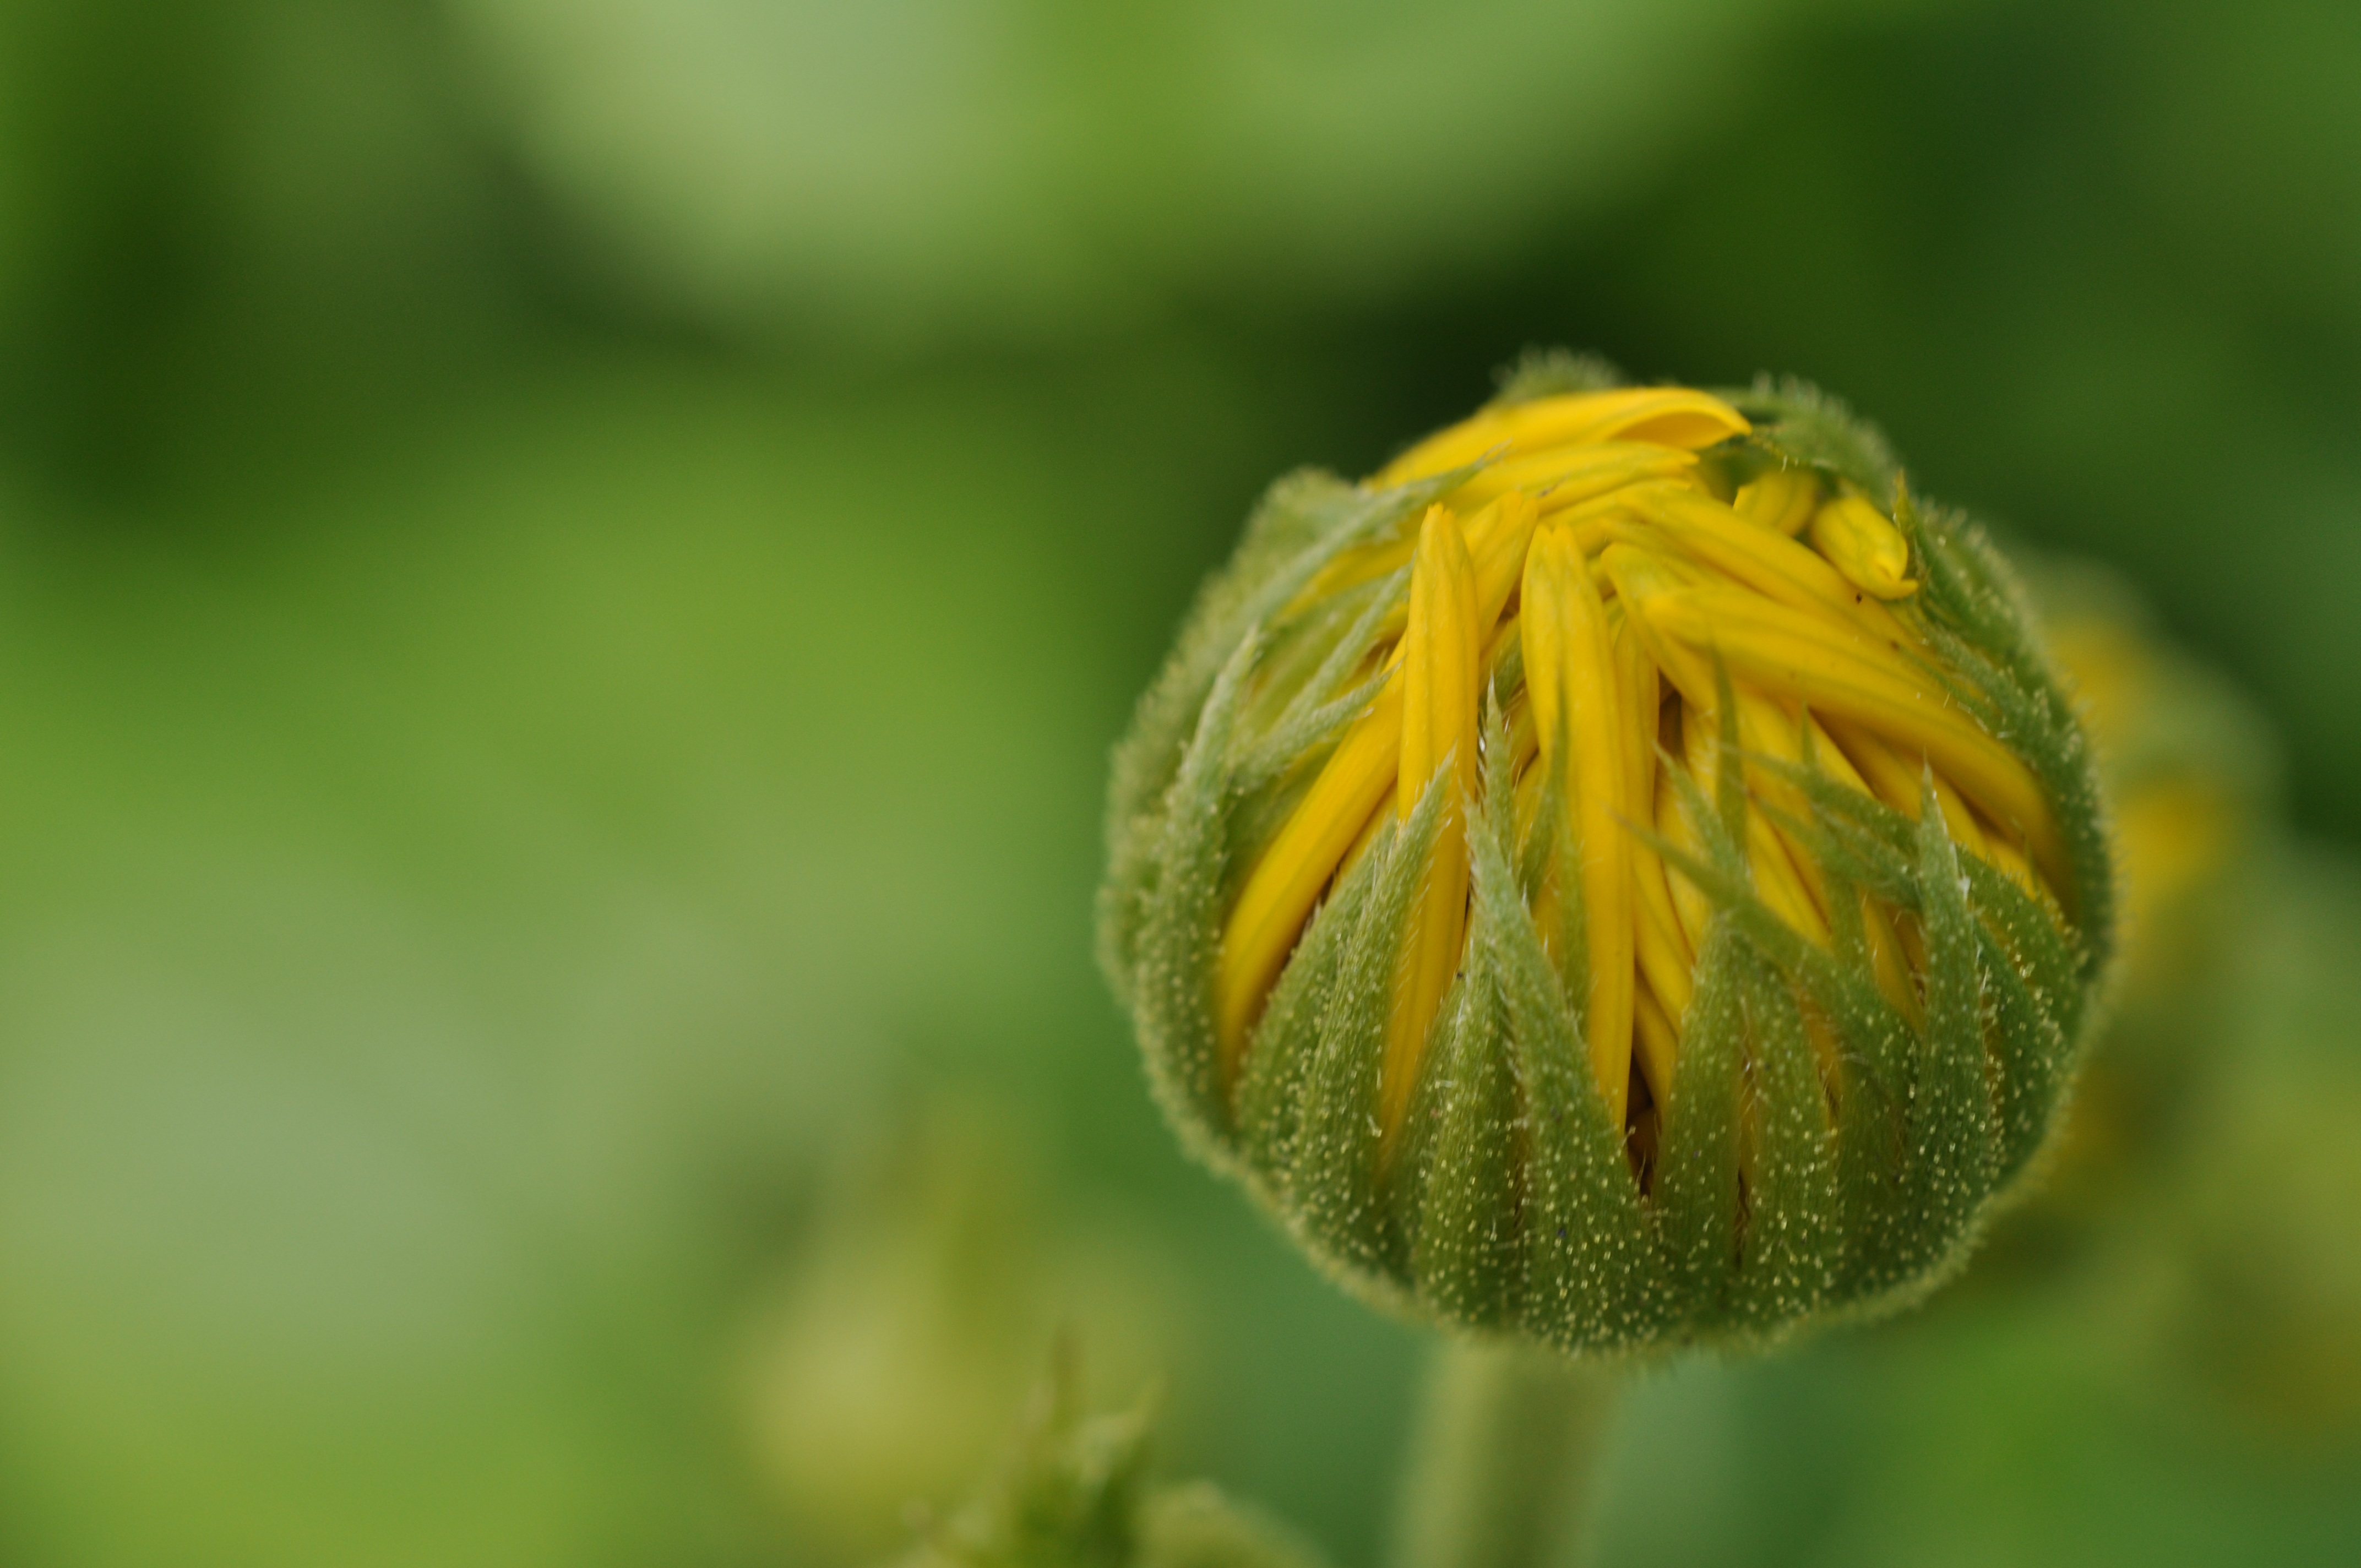
nature, blossom, plant, field, photography, meadow, dandelion, leaf, flower, petal, bloom, summer, green, macro, botany, yellow, close, flora, wildflower, close up, bud, macro photography, flowering plant, daisy family, plant stem, land plant